Bonnie Toogood

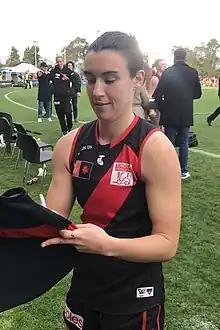
Toogood post-match with Essendon in 2023

Bonnie Toogood (born 8 December 1997) is an Australian rules footballer playing for the Essendon Football Club in the AFL Women's (AFLW).